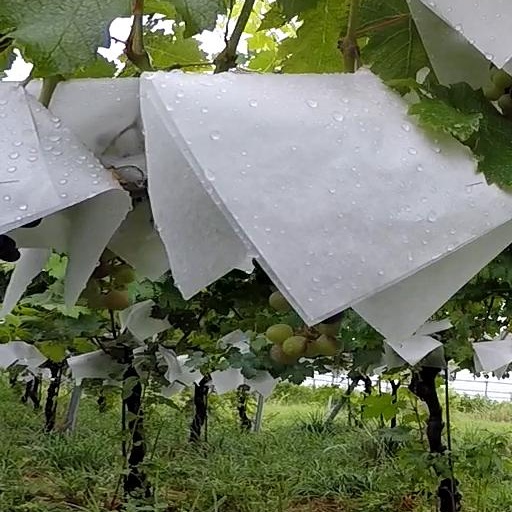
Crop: grape